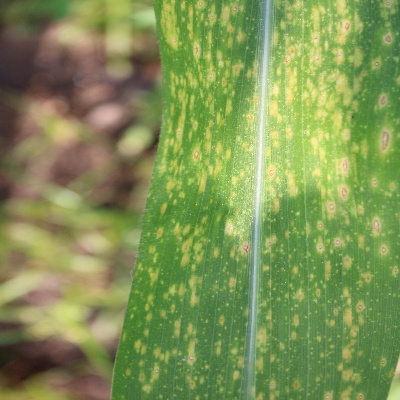
Crop: Maize
Condition: leaf spot